Lee J. Cobb

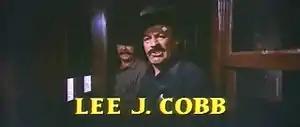
Cobb in the trailer for "How the West Was Won" (1962)

Following the hearing, he resumed his career and worked with Elia Kazan and Budd Schulberg, two other HUAC "friendly witnesses", on the 1954 film "On the Waterfront".